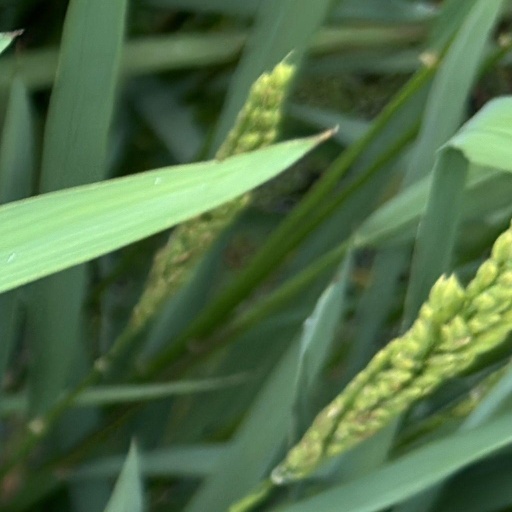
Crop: rice